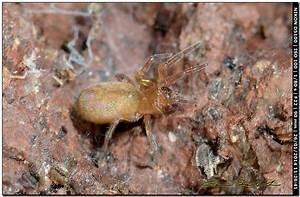
spider